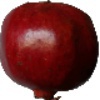
Label: Pomegranate 1